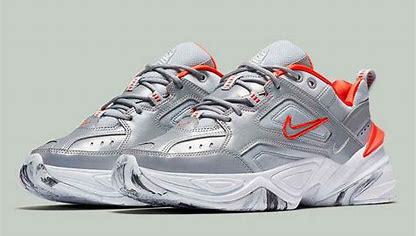
Brand: Nike
Model: M2K Tekno